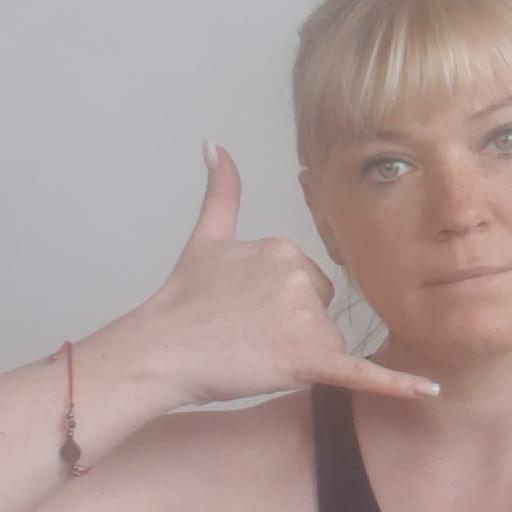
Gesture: call